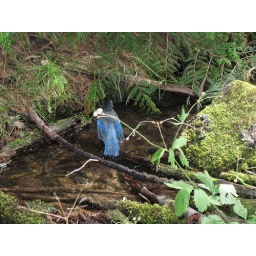
A blue bird of some sort taking a dip in the little creek flowing beside the walking path.